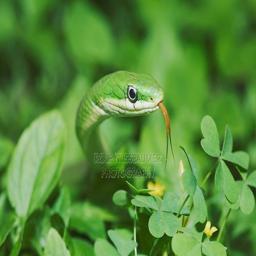
Animal: snakes